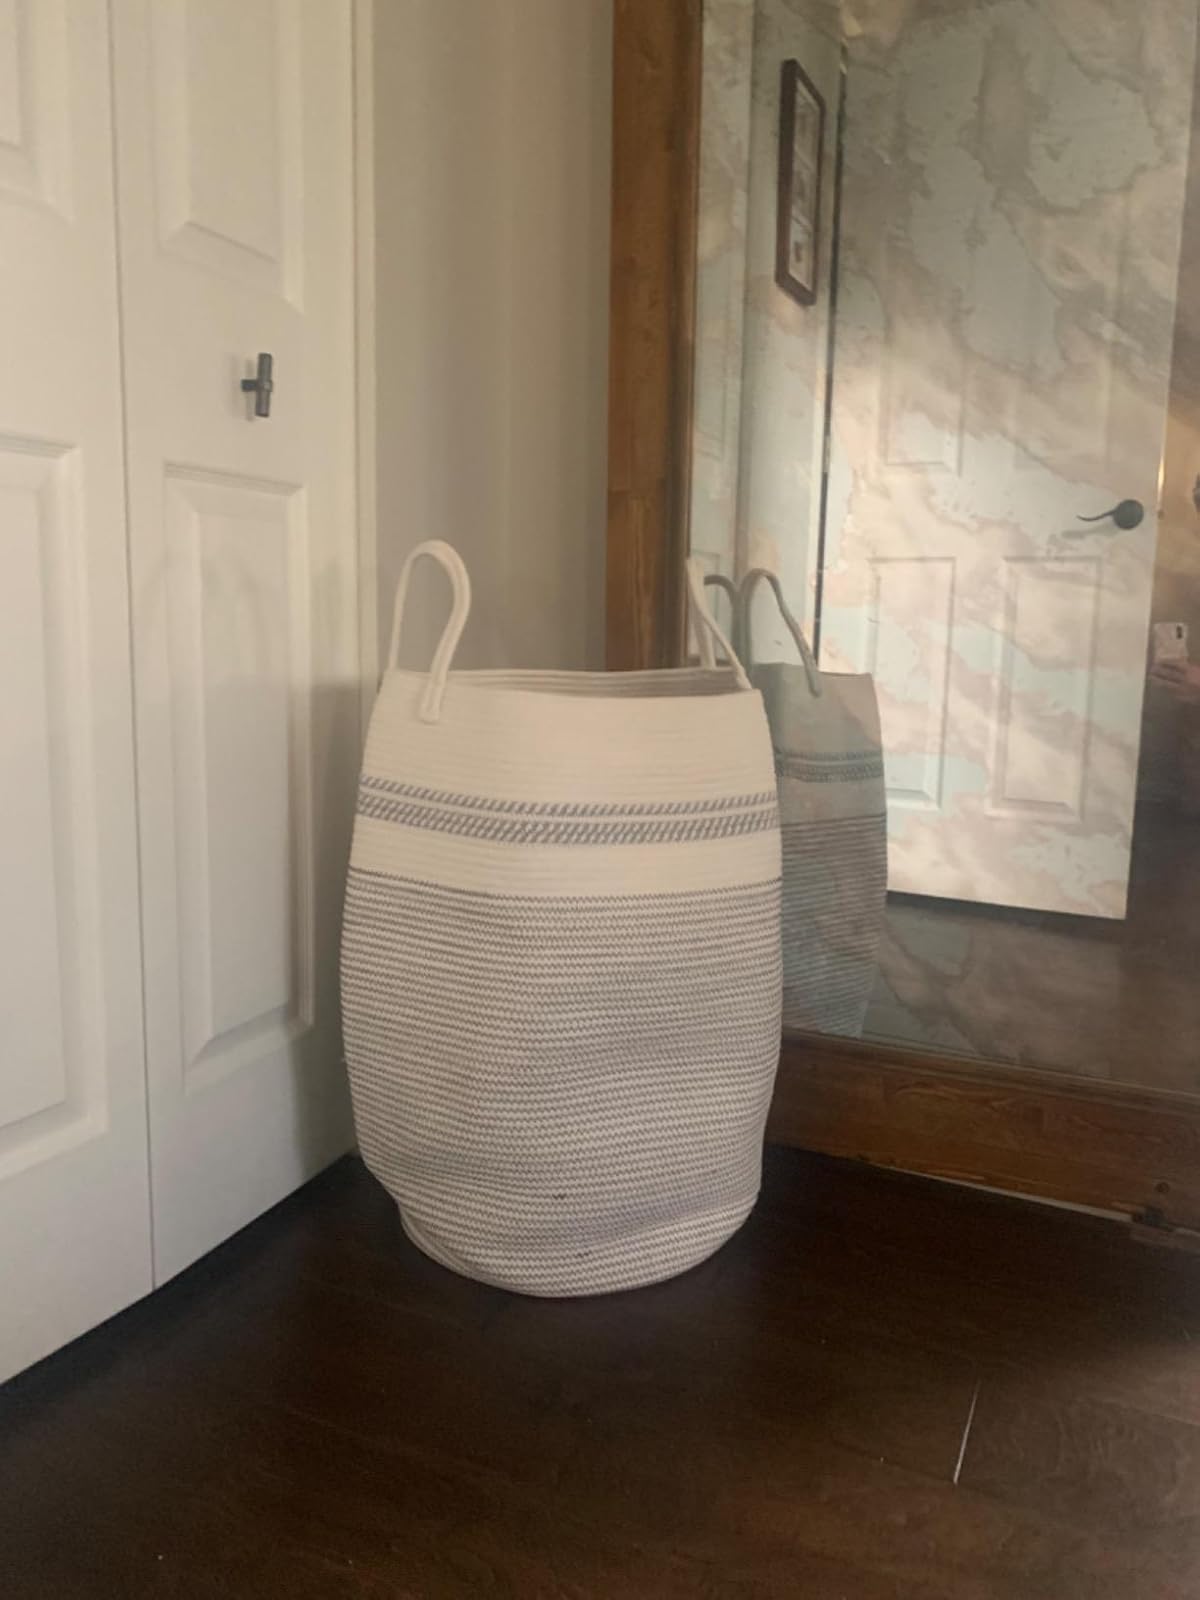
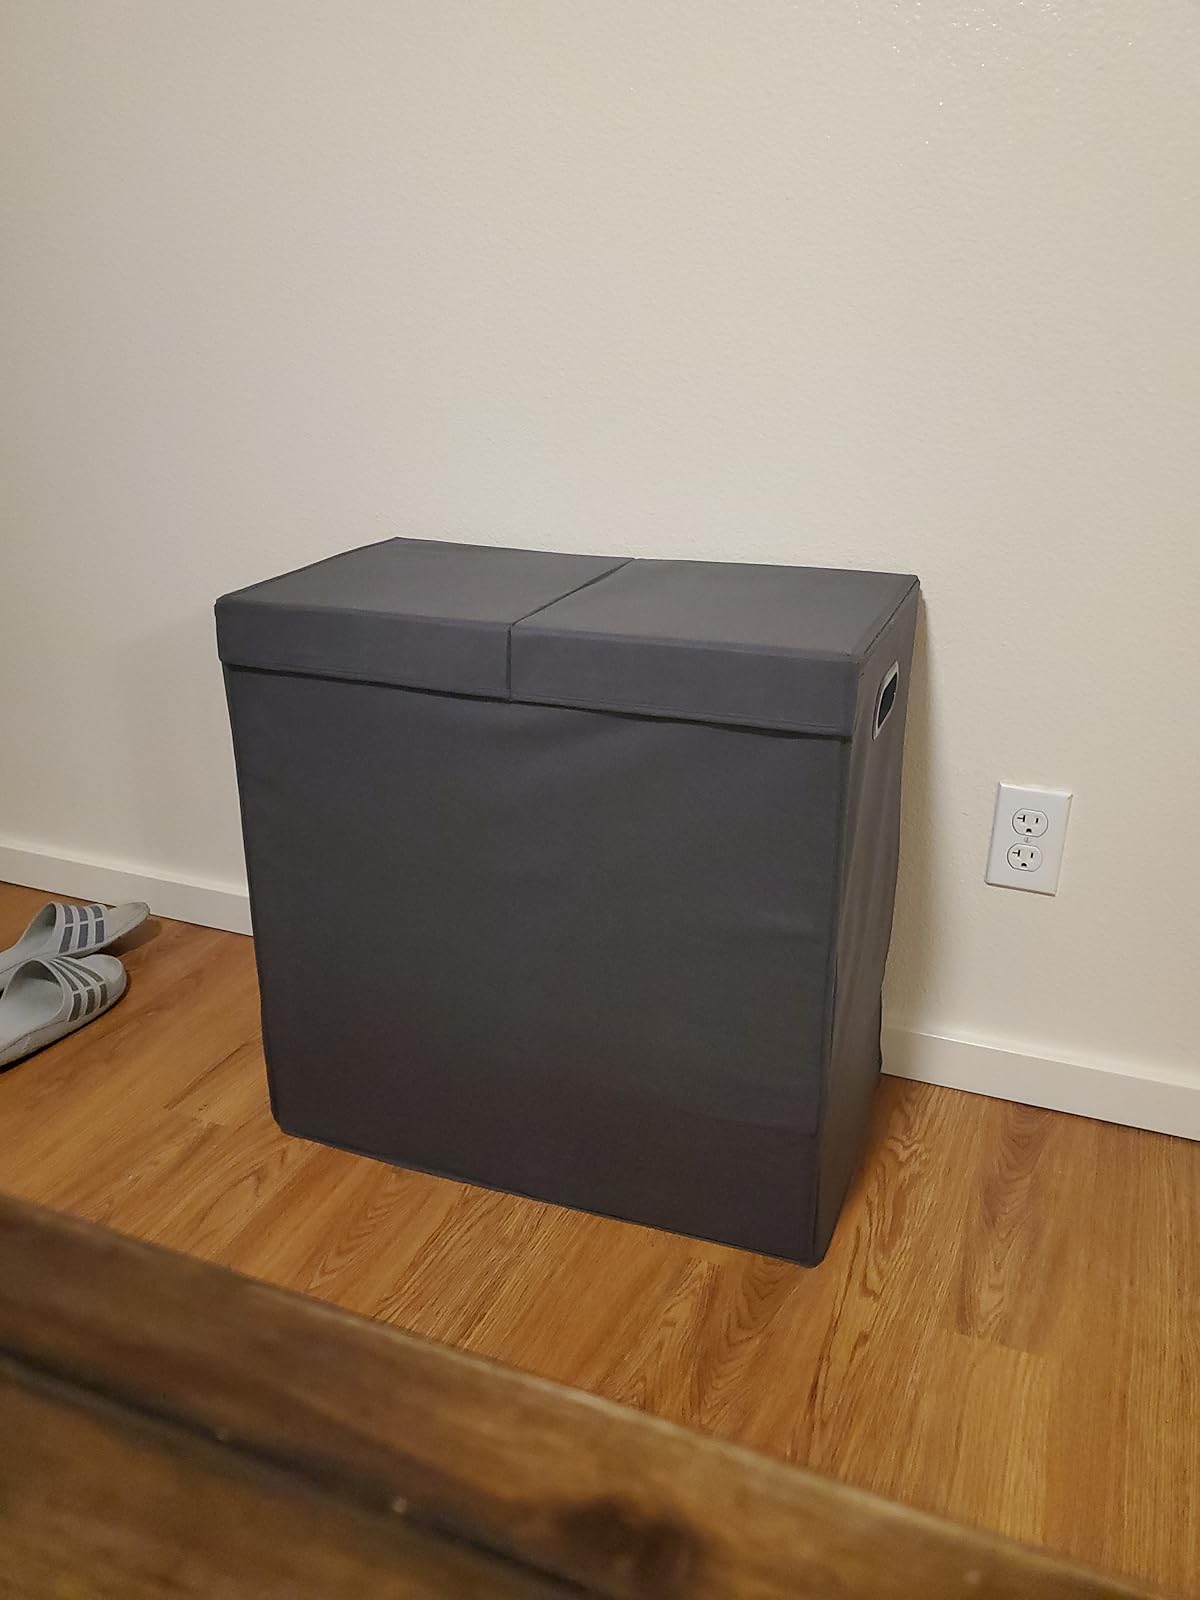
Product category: items_hamper
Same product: no